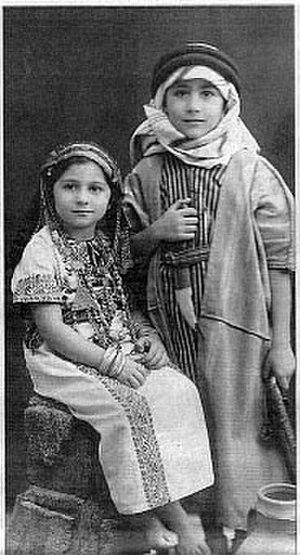
Rosemarie Said Zahlan, née le 20 août 1937 au Caire et décédée le 10 mai 2006, est une historienne palestinienne de citoyenneté américaine, spécialiste des États du Golfe Persique.